1948 VFL grand final

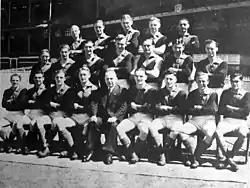
Melbourne FC team, premiers

The frantic opening minutes saw Essendon kick the first two behinds of the game, before Melbourne began to dominate play, winning in the ruck, winning the physical contests, and preventing Essendon from winning through the centreline. Adrian Dullard kicked the opening goal from a set shot after five minutes of play. Three more goals quickly followed over a four-minute period, to Jack Mueller, Noel McMahen, and Mueller again. As in the first grand final, Dick Reynolds went to the ruck to try to turn the game, but Melbourne continued to attack and Lance Arnold scored their fifth goal from a snap shot out the back of a pack. Mueller kicked his third goal for the quarter, and the quarter time score showed Melbourne 6.2 (38) leading Essendon 0.3 (3) by 35 points.